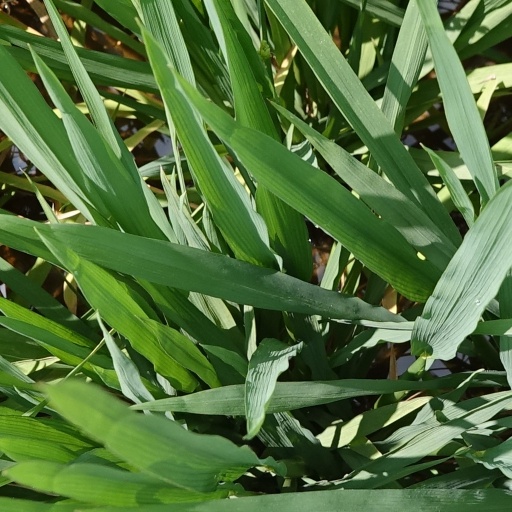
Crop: rice